Adelsö

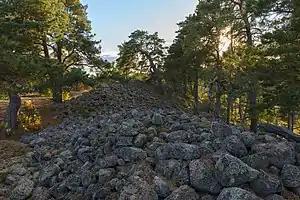
Skansberget fornborg

Adelsö is an island in the middle of Lake Mälaren in Sweden, near Björkfjärden. The island is part of Ekerö Municipality and Stockholm County. It is about by ferry and road west of downtown Stockholm. The administrative center of the important Viking settlement Birka (on the neighbouring island Björkö) was situated at Hovgården on Adelsö. The road network is connected via a ferry link across a narrow strait to the main island of Ekerö.